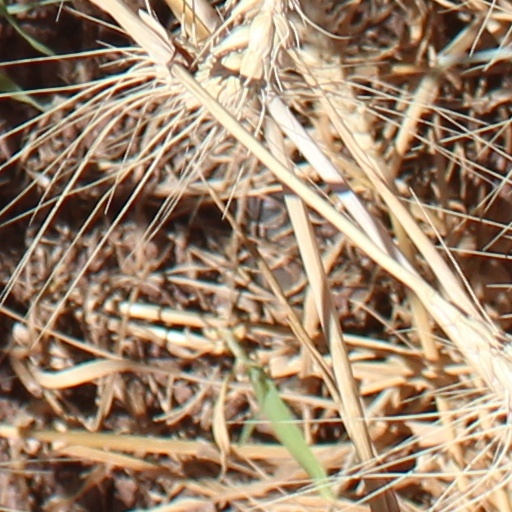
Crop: wheat